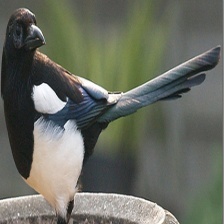
Species: EURASIAN MAGPIE
Scientific name: PICA PICA
ImageNet parent category: magpie